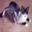
Label: cat